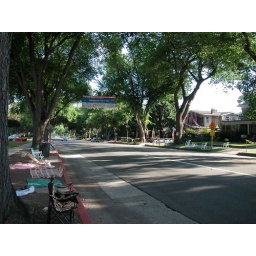
chairs and blankets in front of the park on indian hill